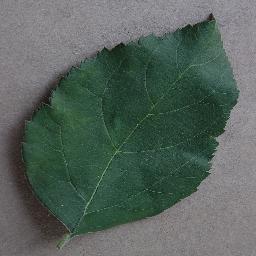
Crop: apple
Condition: healthy